Lady Chatterley's Lover (1981 film)

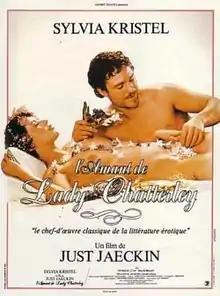
French theatrical release poster

Lady Chatterley's Lover is a 1981 erotic romantic drama film directed by Just Jaeckin, based on D. H. Lawrence's 1928 novel of the same name. The film stars Sylvia Kristel and Nicholas Clay.